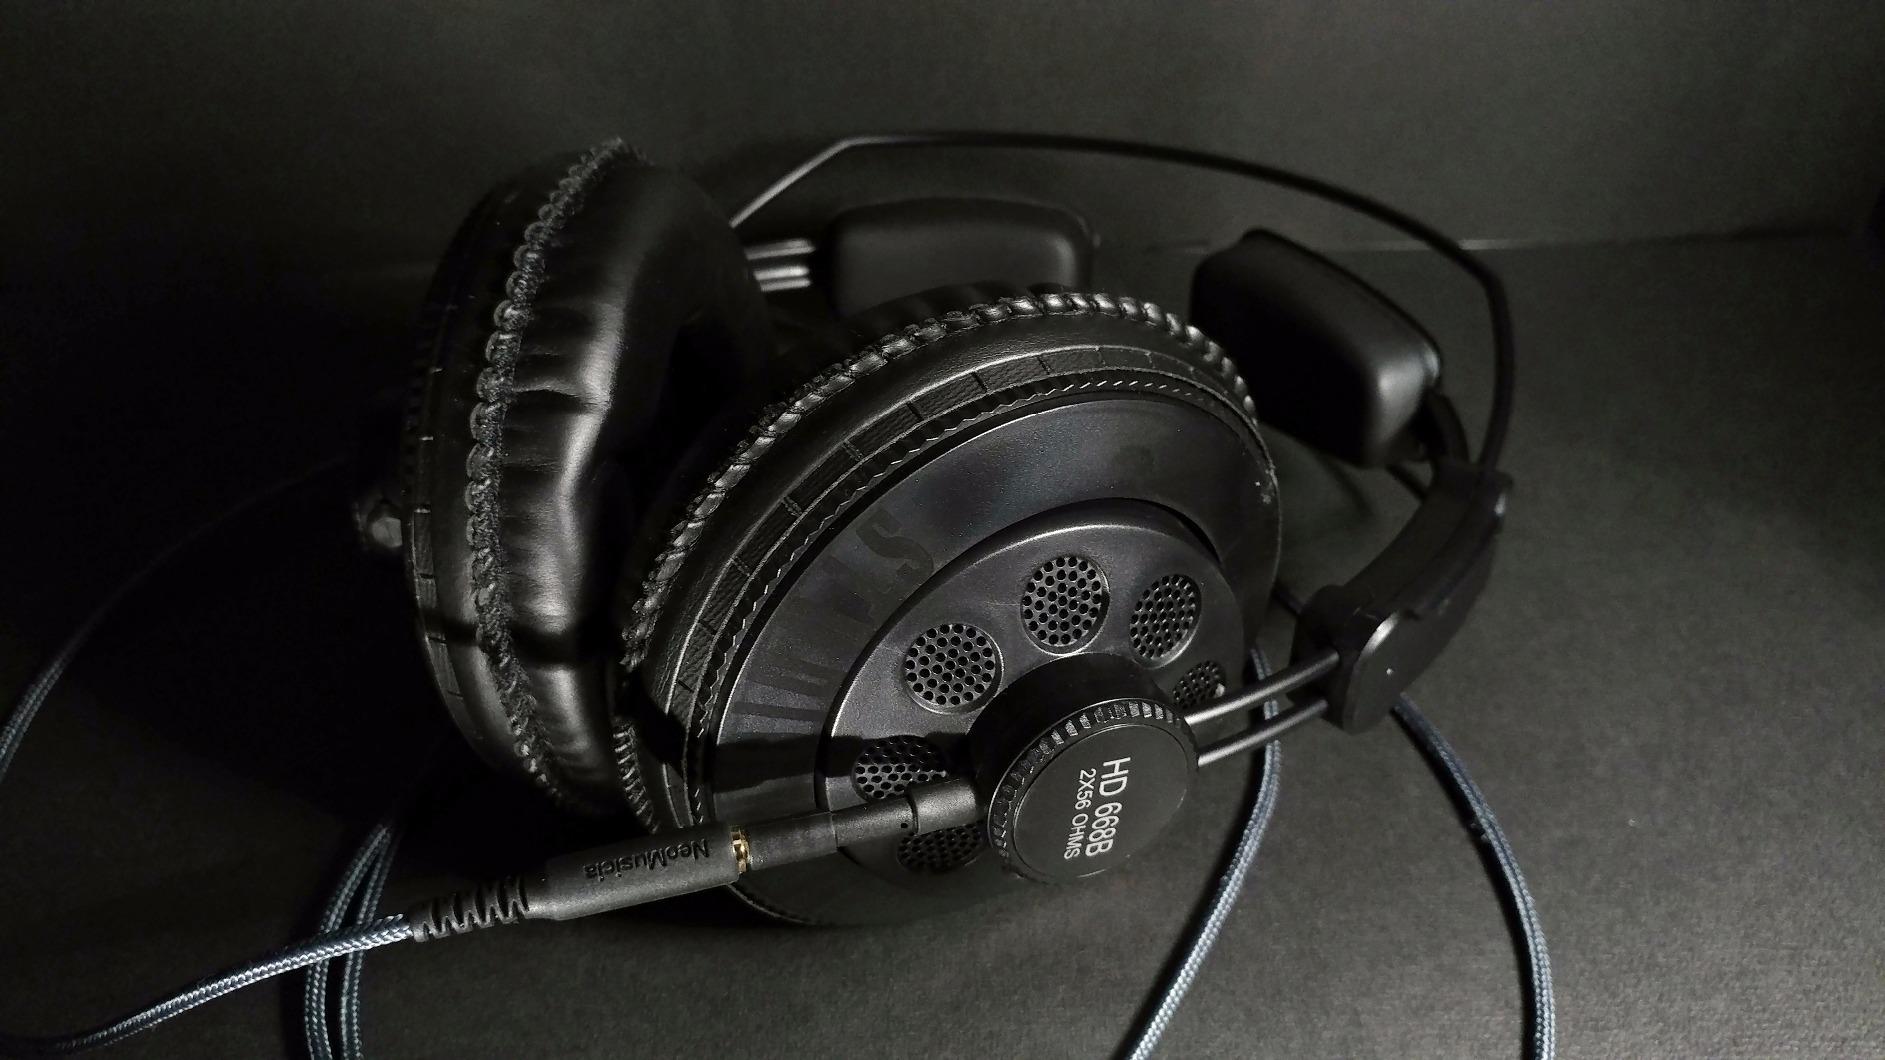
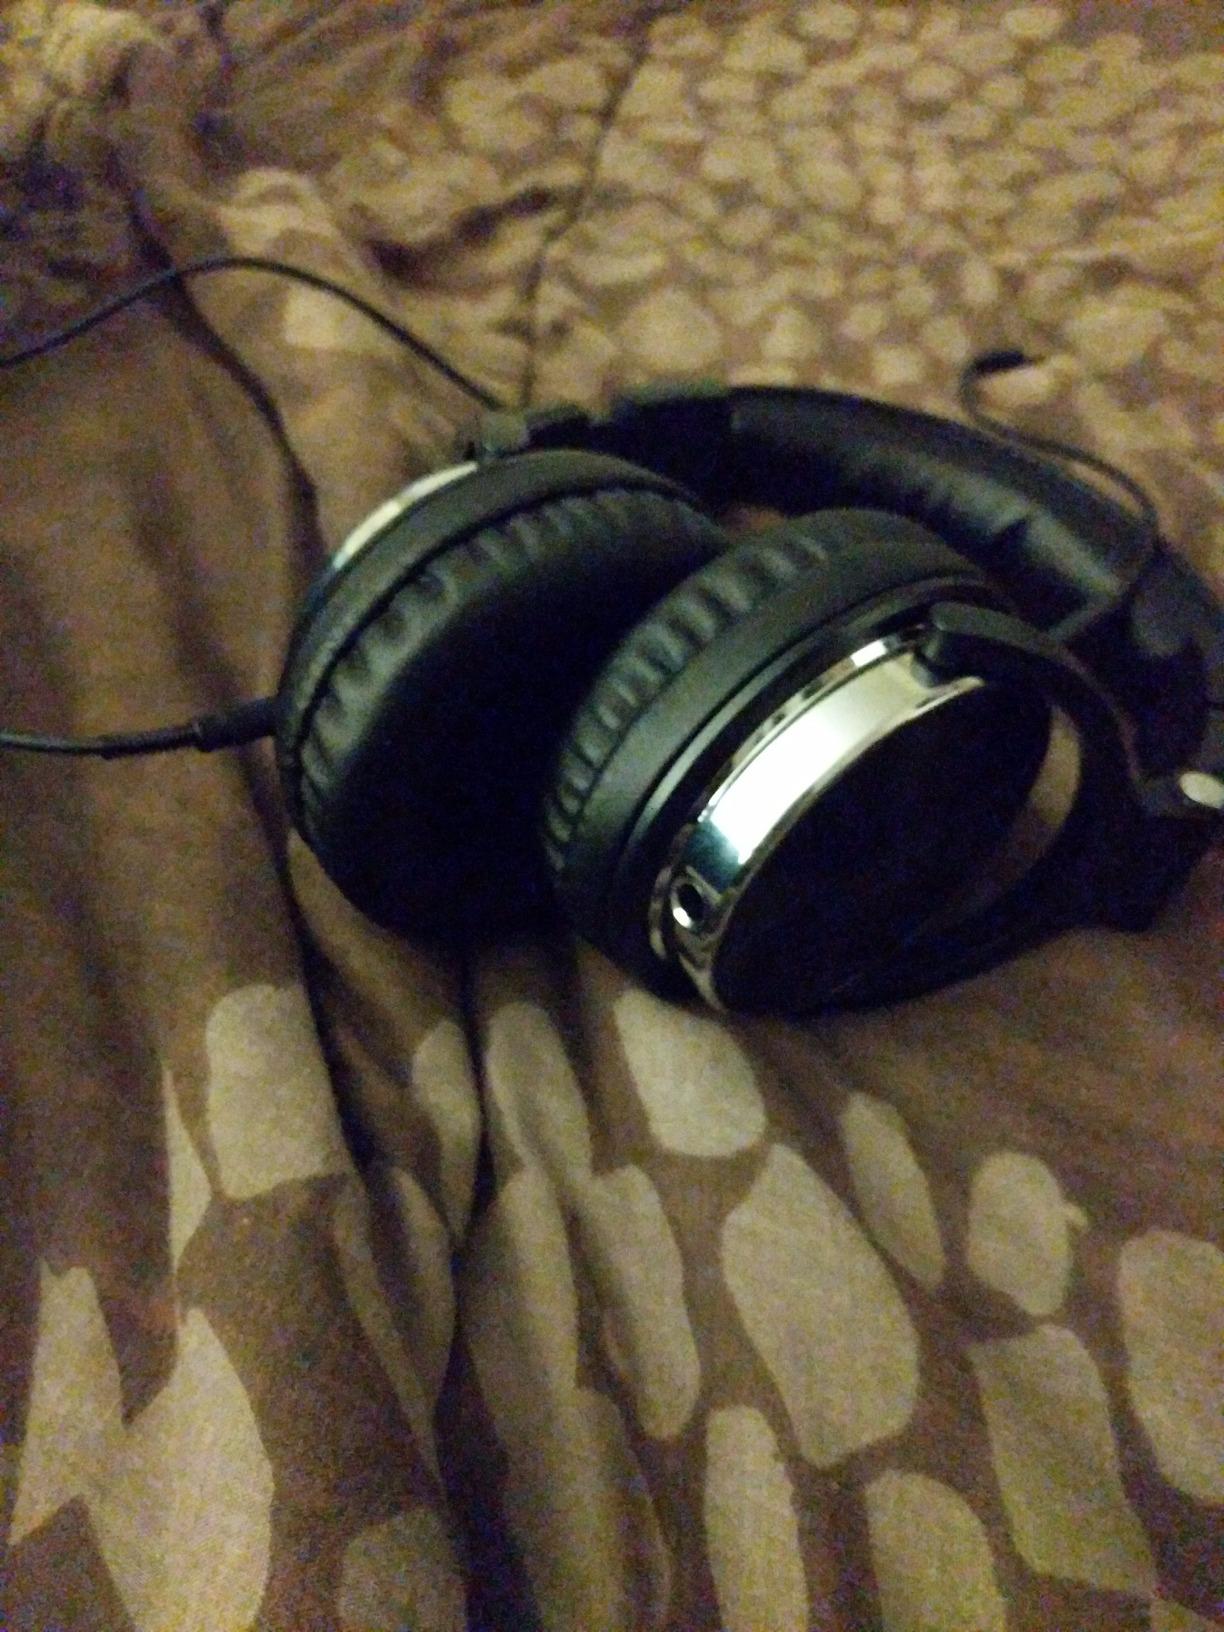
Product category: headphones
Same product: no